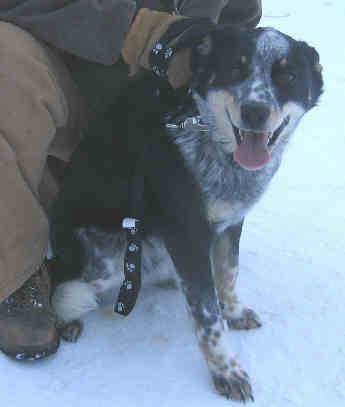
Label: dog